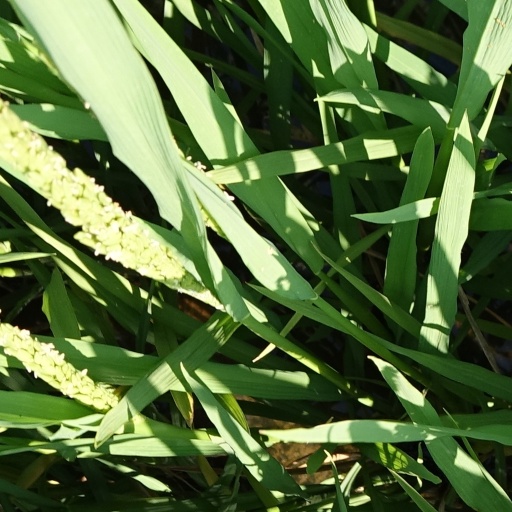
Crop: rice